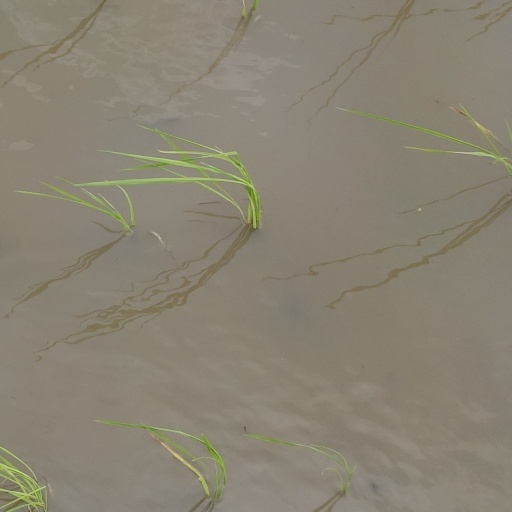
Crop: rice